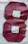
Number: 8